Antonio Valencia

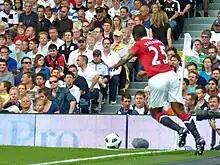
Valencia taking a corner kick in the 2–2 draw away to Fulham on 22 August 2010

On 8 August 2010, Valencia scored United's first goal in their 3–1 win over Chelsea in the 2010 Community Shield. During a Champions League game against Rangers on 14 September 2010, Valencia suffered a break to his left ankle. An operation the morning after the match showed that his left ankle was fractured and dislocated, and that his ankle ligaments were damaged. On 28 February 2011, Valencia returned to training with Manchester United's first team.